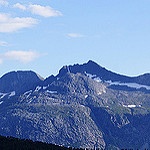
Label: mountain